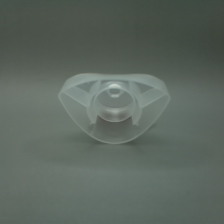
Color: white/transparent
Cap type: flip-top cap